Iberia Parish, Louisiana

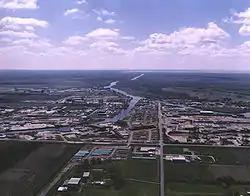
NOAA aerial photo of the Port of Iberia

As of the 2020 United States census, there were 69,929 people, 26,185 households, and 20,409 families residing in the parish. The 2019 American Community Survey estimated 69,830 people lived in Iberia Parish. Approximately 25.6% of the population were under 18 years of age and 51.1% of the population was female. At the census of 2000, there were 73,266 people, 25,381 households, and 19,162 families residing in the parish. The population density was . There were 27,844 housing units at an average density of .